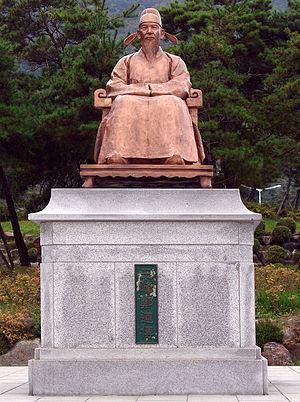
Jeong Do-jeon était l'aristocrate le plus puissant du début de la période de Joseon en Corée et le conseiller principal de Taejo le premier roi de Joseon. Après l'accession au trône de ce dernier, c'est Jeong Do-jeon qui s'occupait de toutes les affaires de l'état. Il est ainsi considéré comme le père fondateur de cette dynastie qui perdurera jusqu'au XXᵉ siècle. Il était également un philosophe néoconfucéen influent. Son nom de plume était Sambong. Il est né à Yeongju dans le sud-est du pays et mort à Séoul le 26 août 1398.